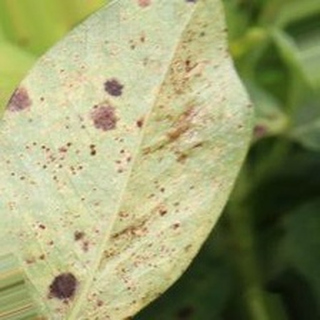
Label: groundnut_rust